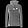
Label: Pullover